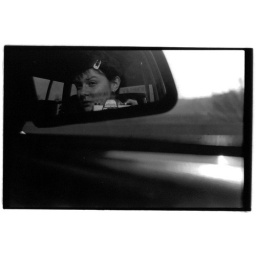
Another self portrait in a car mirror